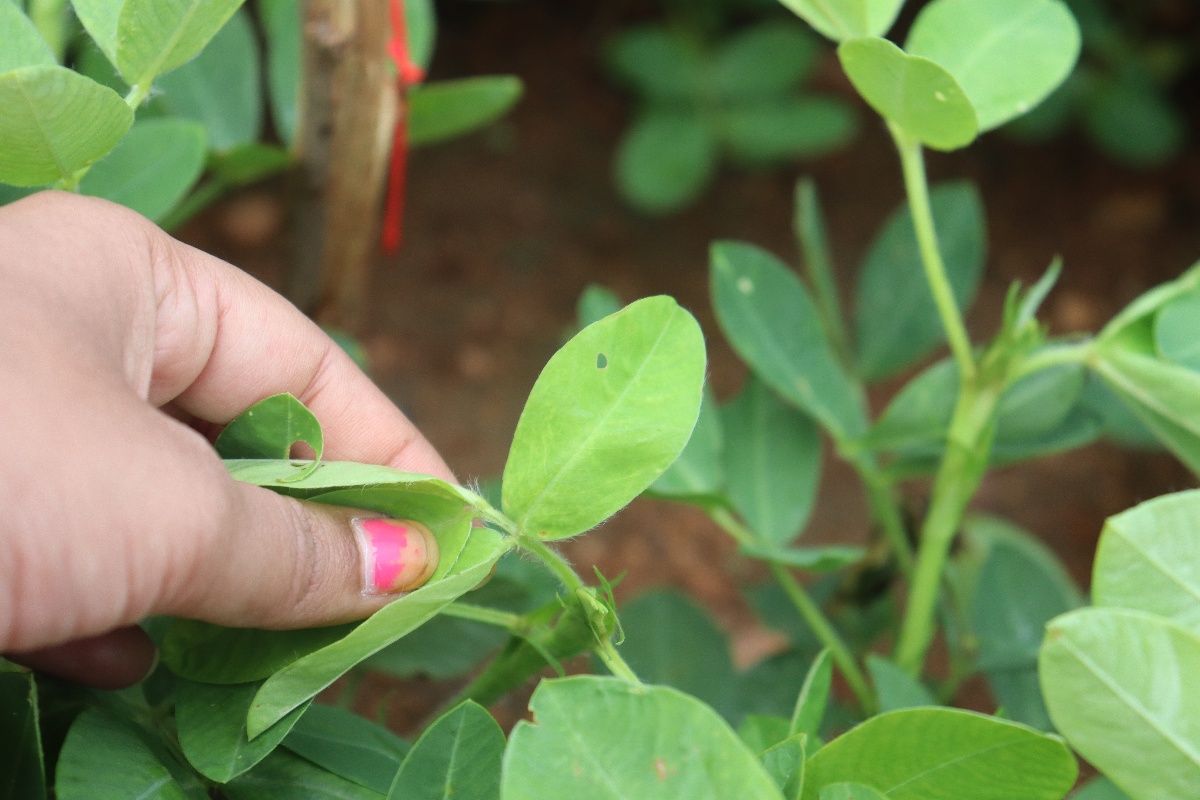
Label: healthy leaf